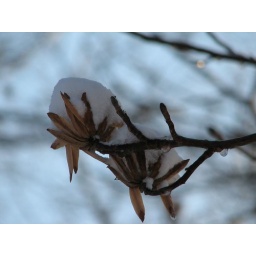
Snow caught in a flower pod on a North American Tulip tree